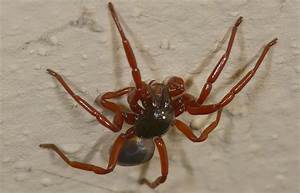
Label: ragno